Woodside (Milton, North Carolina)

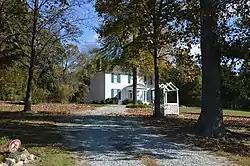
Driveway view

Woodside is a historic plantation house located near Milton, Caswell County, North Carolina. It was built about 1838, and is Greek Revival style dwelling consisting of a two-story, center-hall plan single-pile main block with a two-story, double-pile rear ell. It has a low hipped roof and features a pedimented portico supported by four unfluted Doric order columns. Also on the property is a contributing smokehouse.